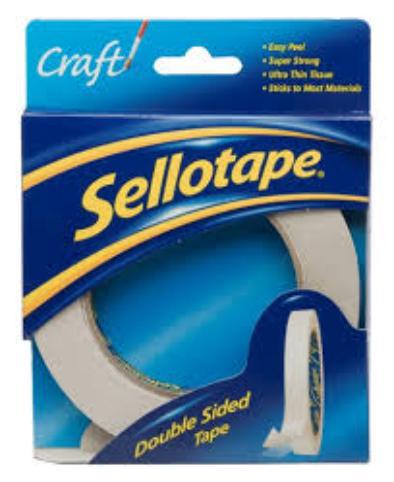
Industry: Necessities